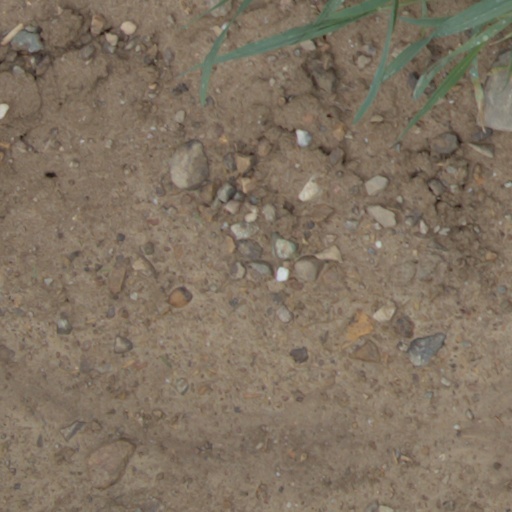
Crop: wheat